Metropolitan Railway E Class

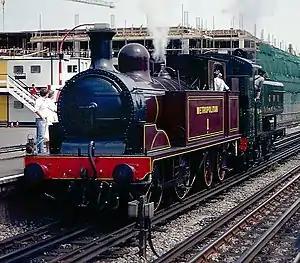
No 1 at Amersham, 1990

The Metropolitan Railway E Class is a class of 0-4-4T steam locomotives. A total of seven locomotives were built between 1896 and 1901 for the Metropolitan Railway: three by the railway at their Neasden Works and four by Hawthorn Leslie and Company in Newcastle upon Tyne.